One Hundred and Eight Stupas

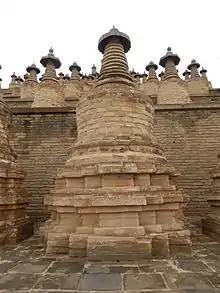
One of the small stupas on the bottom row, showing a "ratha"-shaped base

The first row of nineteen stupas starts slightly up the hillside, so the bottom platform is high. The width of the bottom platform is , and the height from the bottom platform to the top platform with the large stupa is .